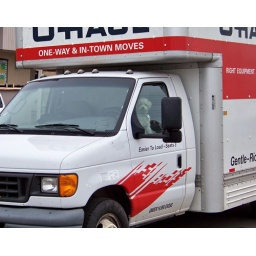
UHaul truck guarded by Gizmo the dog at Vegreville, Alberta in May 2010.